U2

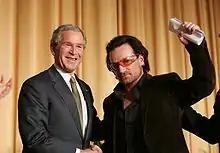
Bono with then-US President George W. Bush in 2006

Bono is known for his impassioned vocal style, often delivered in a high register through open-throated belting. He has been classified as a tenor, and according to him has a three-octave vocal range; one analysis found it to span from C to G on studio recordings over the course of his career. He frequently employs "whoa-oh-oh" vocalisations in his singing. Rock musician Billie Joe Armstrong of Green Day said: "He's a physical singer, like the leader of a gospel choir, and he gets lost in the melodic moment. He goes to a place outside himself, especially in front of an audience, when he hits those high notes." He added that Bono is "not afraid to go beyond what he's capable of".